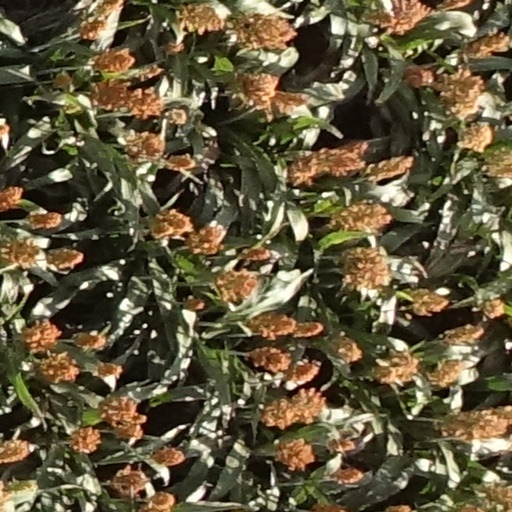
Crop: sorghum